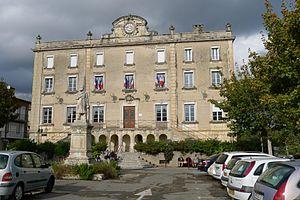
Hôzel de ville de Bourg-Saint-Andéol - Ardèche - France
Bourg-Saint-Andéol est une commune française, située dans le département de l’Ardèche en région Auvergne-Rhône-Alpes. La ville est située sur la rive droite du Rhône à hauteur de Pierrelatte.
Cet article dresse une liste par ordre de mandat des maires de Bourg-Saint-Andéol.